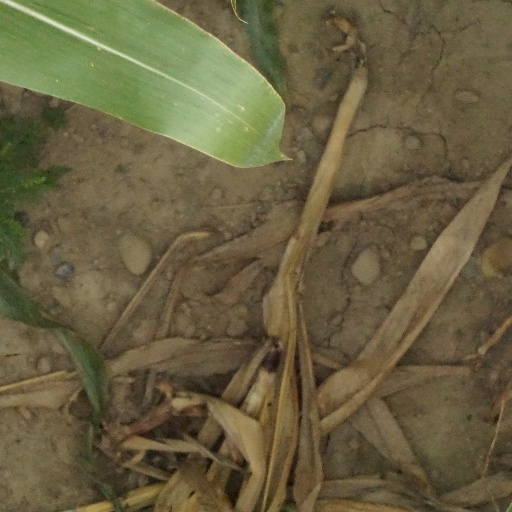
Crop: maize; corn